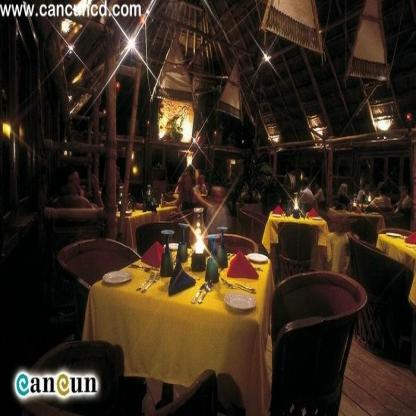
Scene: Indoor